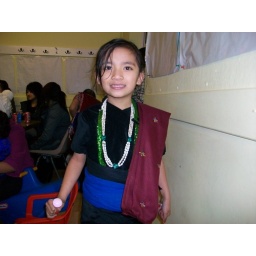
a young chhantyal girl in traditional dress